Peter Gansevoort

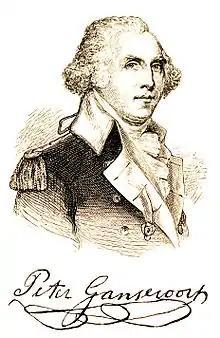

After the war, Gansevoort continued to make his home in Albany where he operated the family brewery. He expanded his farms, adding grist mills and a lumber mill, in the area that eventually became Gansevoort, New York. In 1790, he served for a while as sheriff of Albany County, as a commissioner of Indian affairs, and continued his support of the military in the militia and as a quartermaster. In 1800, he ran for US Senator from New York but was defeated by Gouverneur Morris of the Federalist Party.